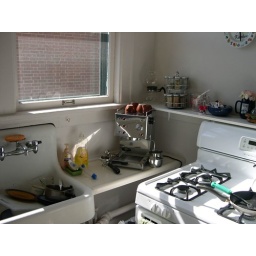
Our kitchen is kind of retro, especially that white tub sink. The Venus fits in well.